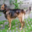
Label: dog